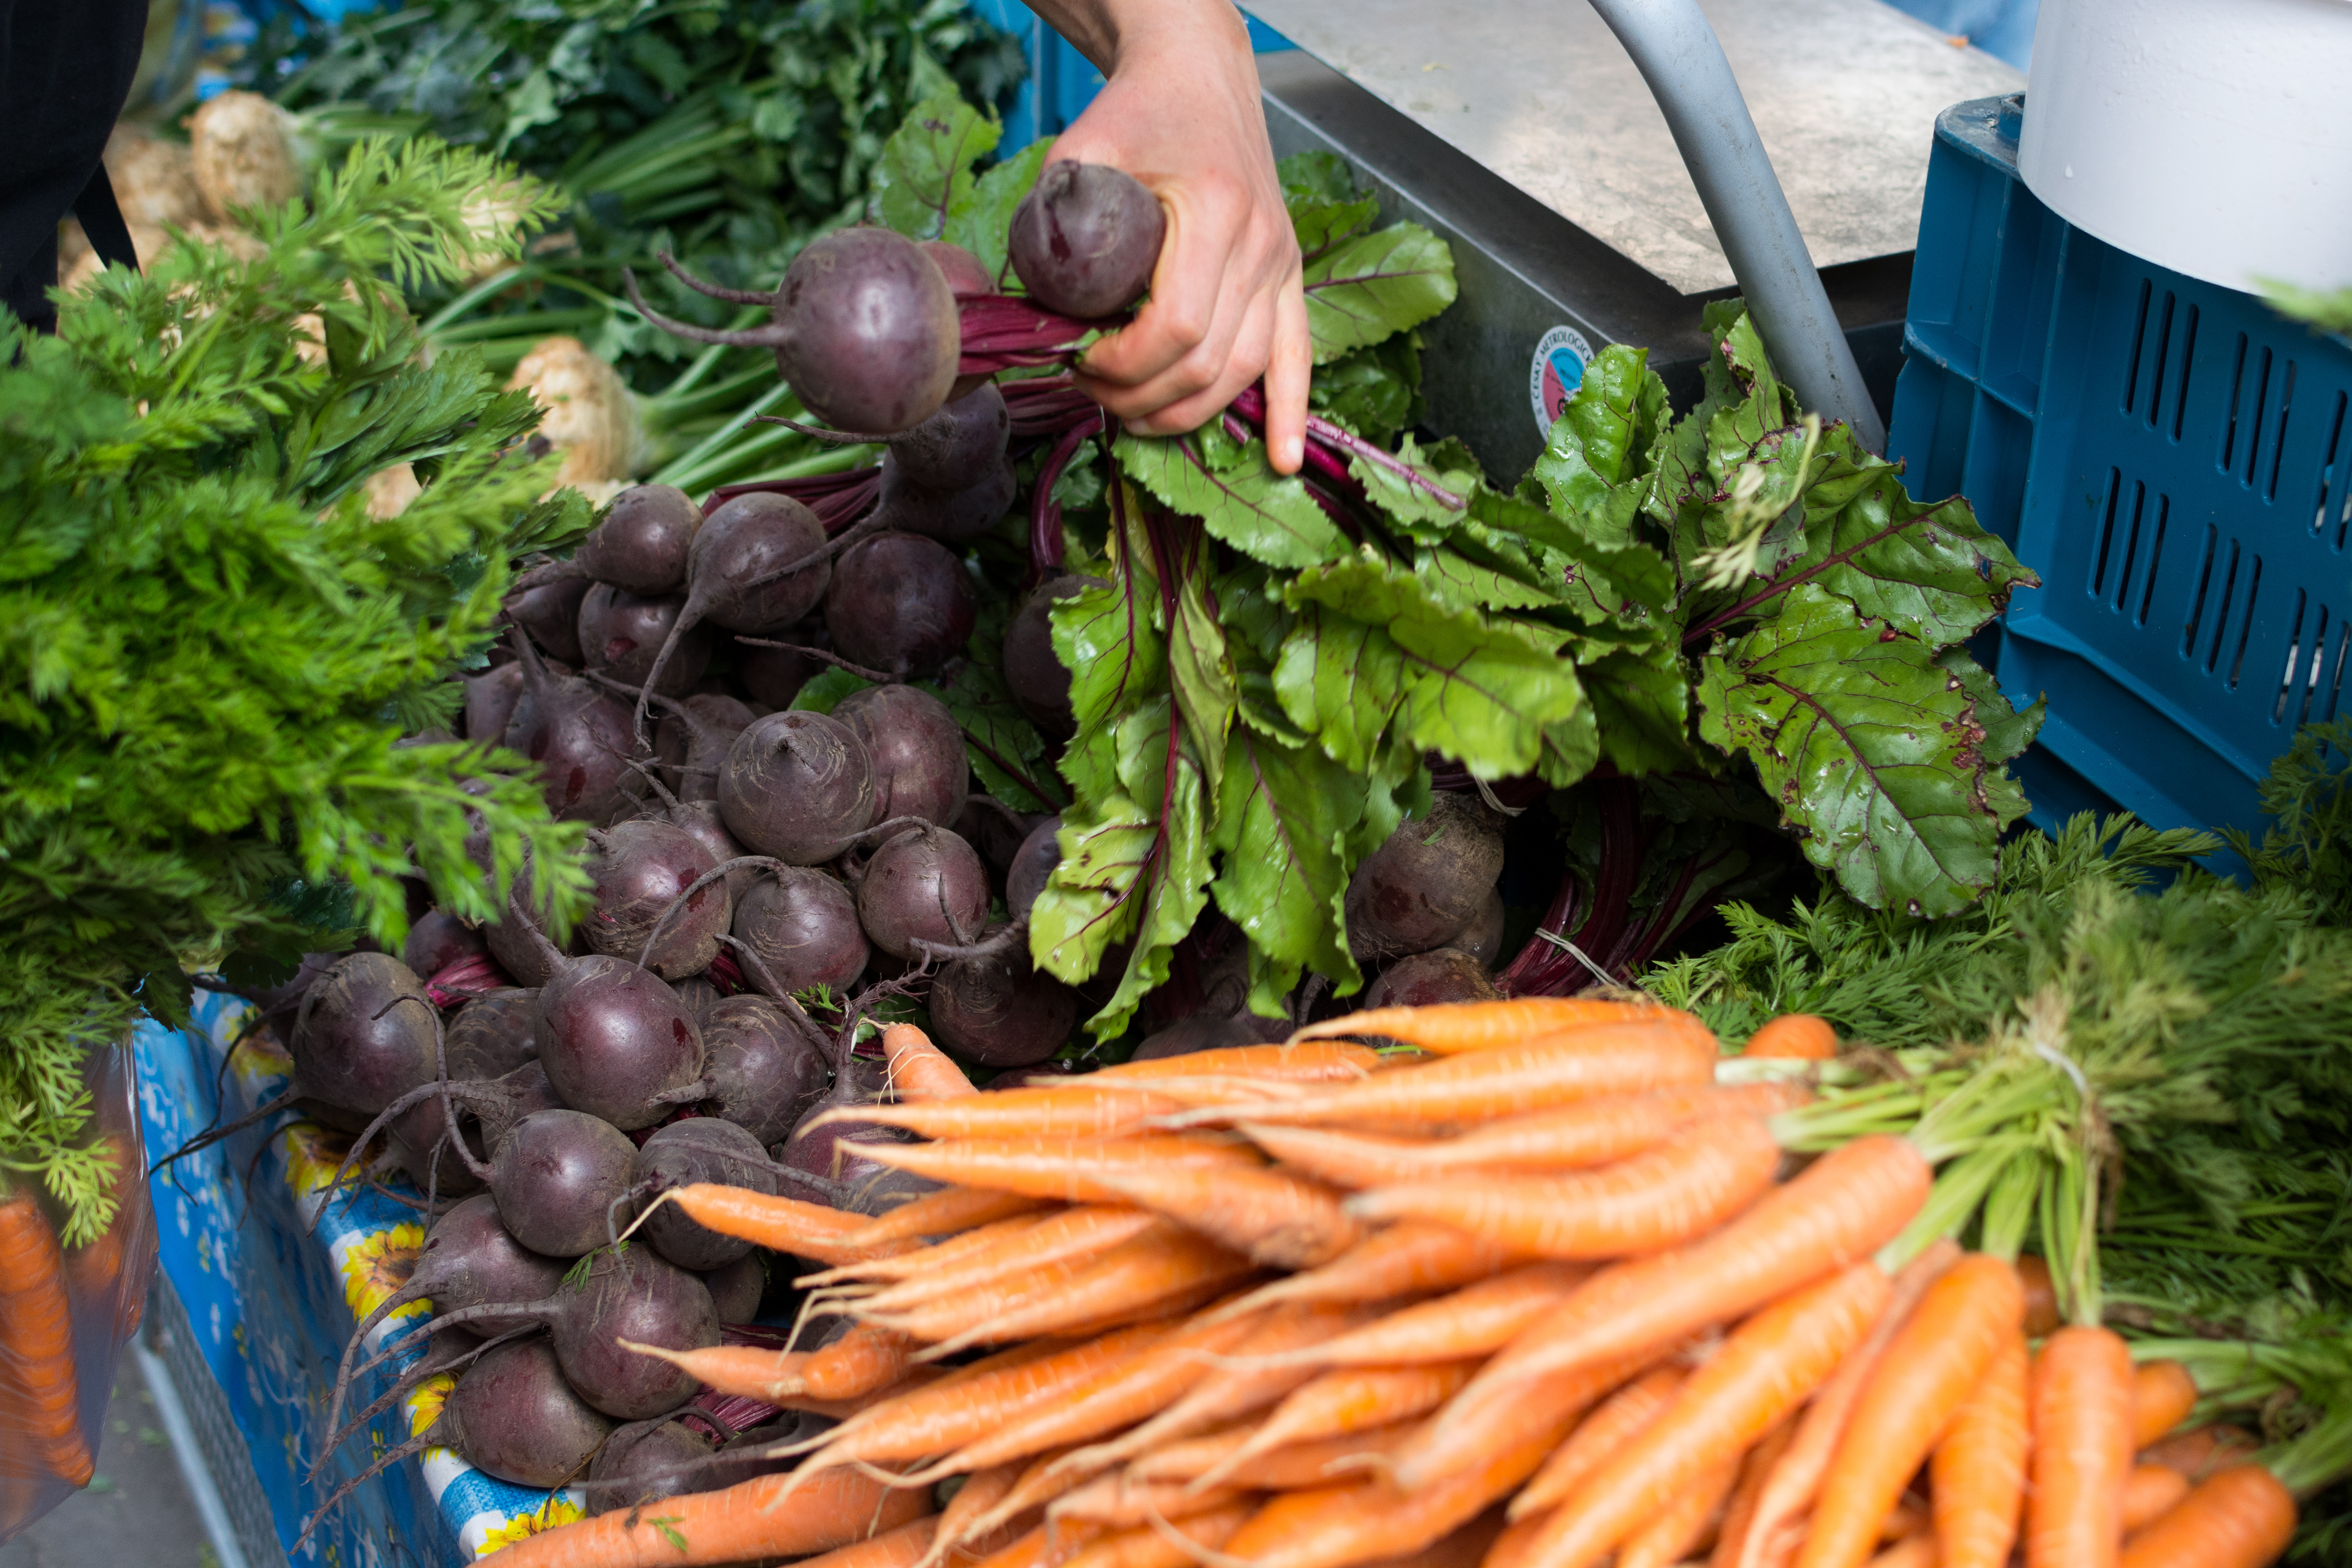
natural foods, local food, carrot, vegetable, food, whole food, leaf vegetable, root vegetable, market, greengrocer, vegan nutrition, vegetarian food, produce, marketplace, plant, baby carrot, grocery store, cuisine, radish, legume, cruciferous vegetables